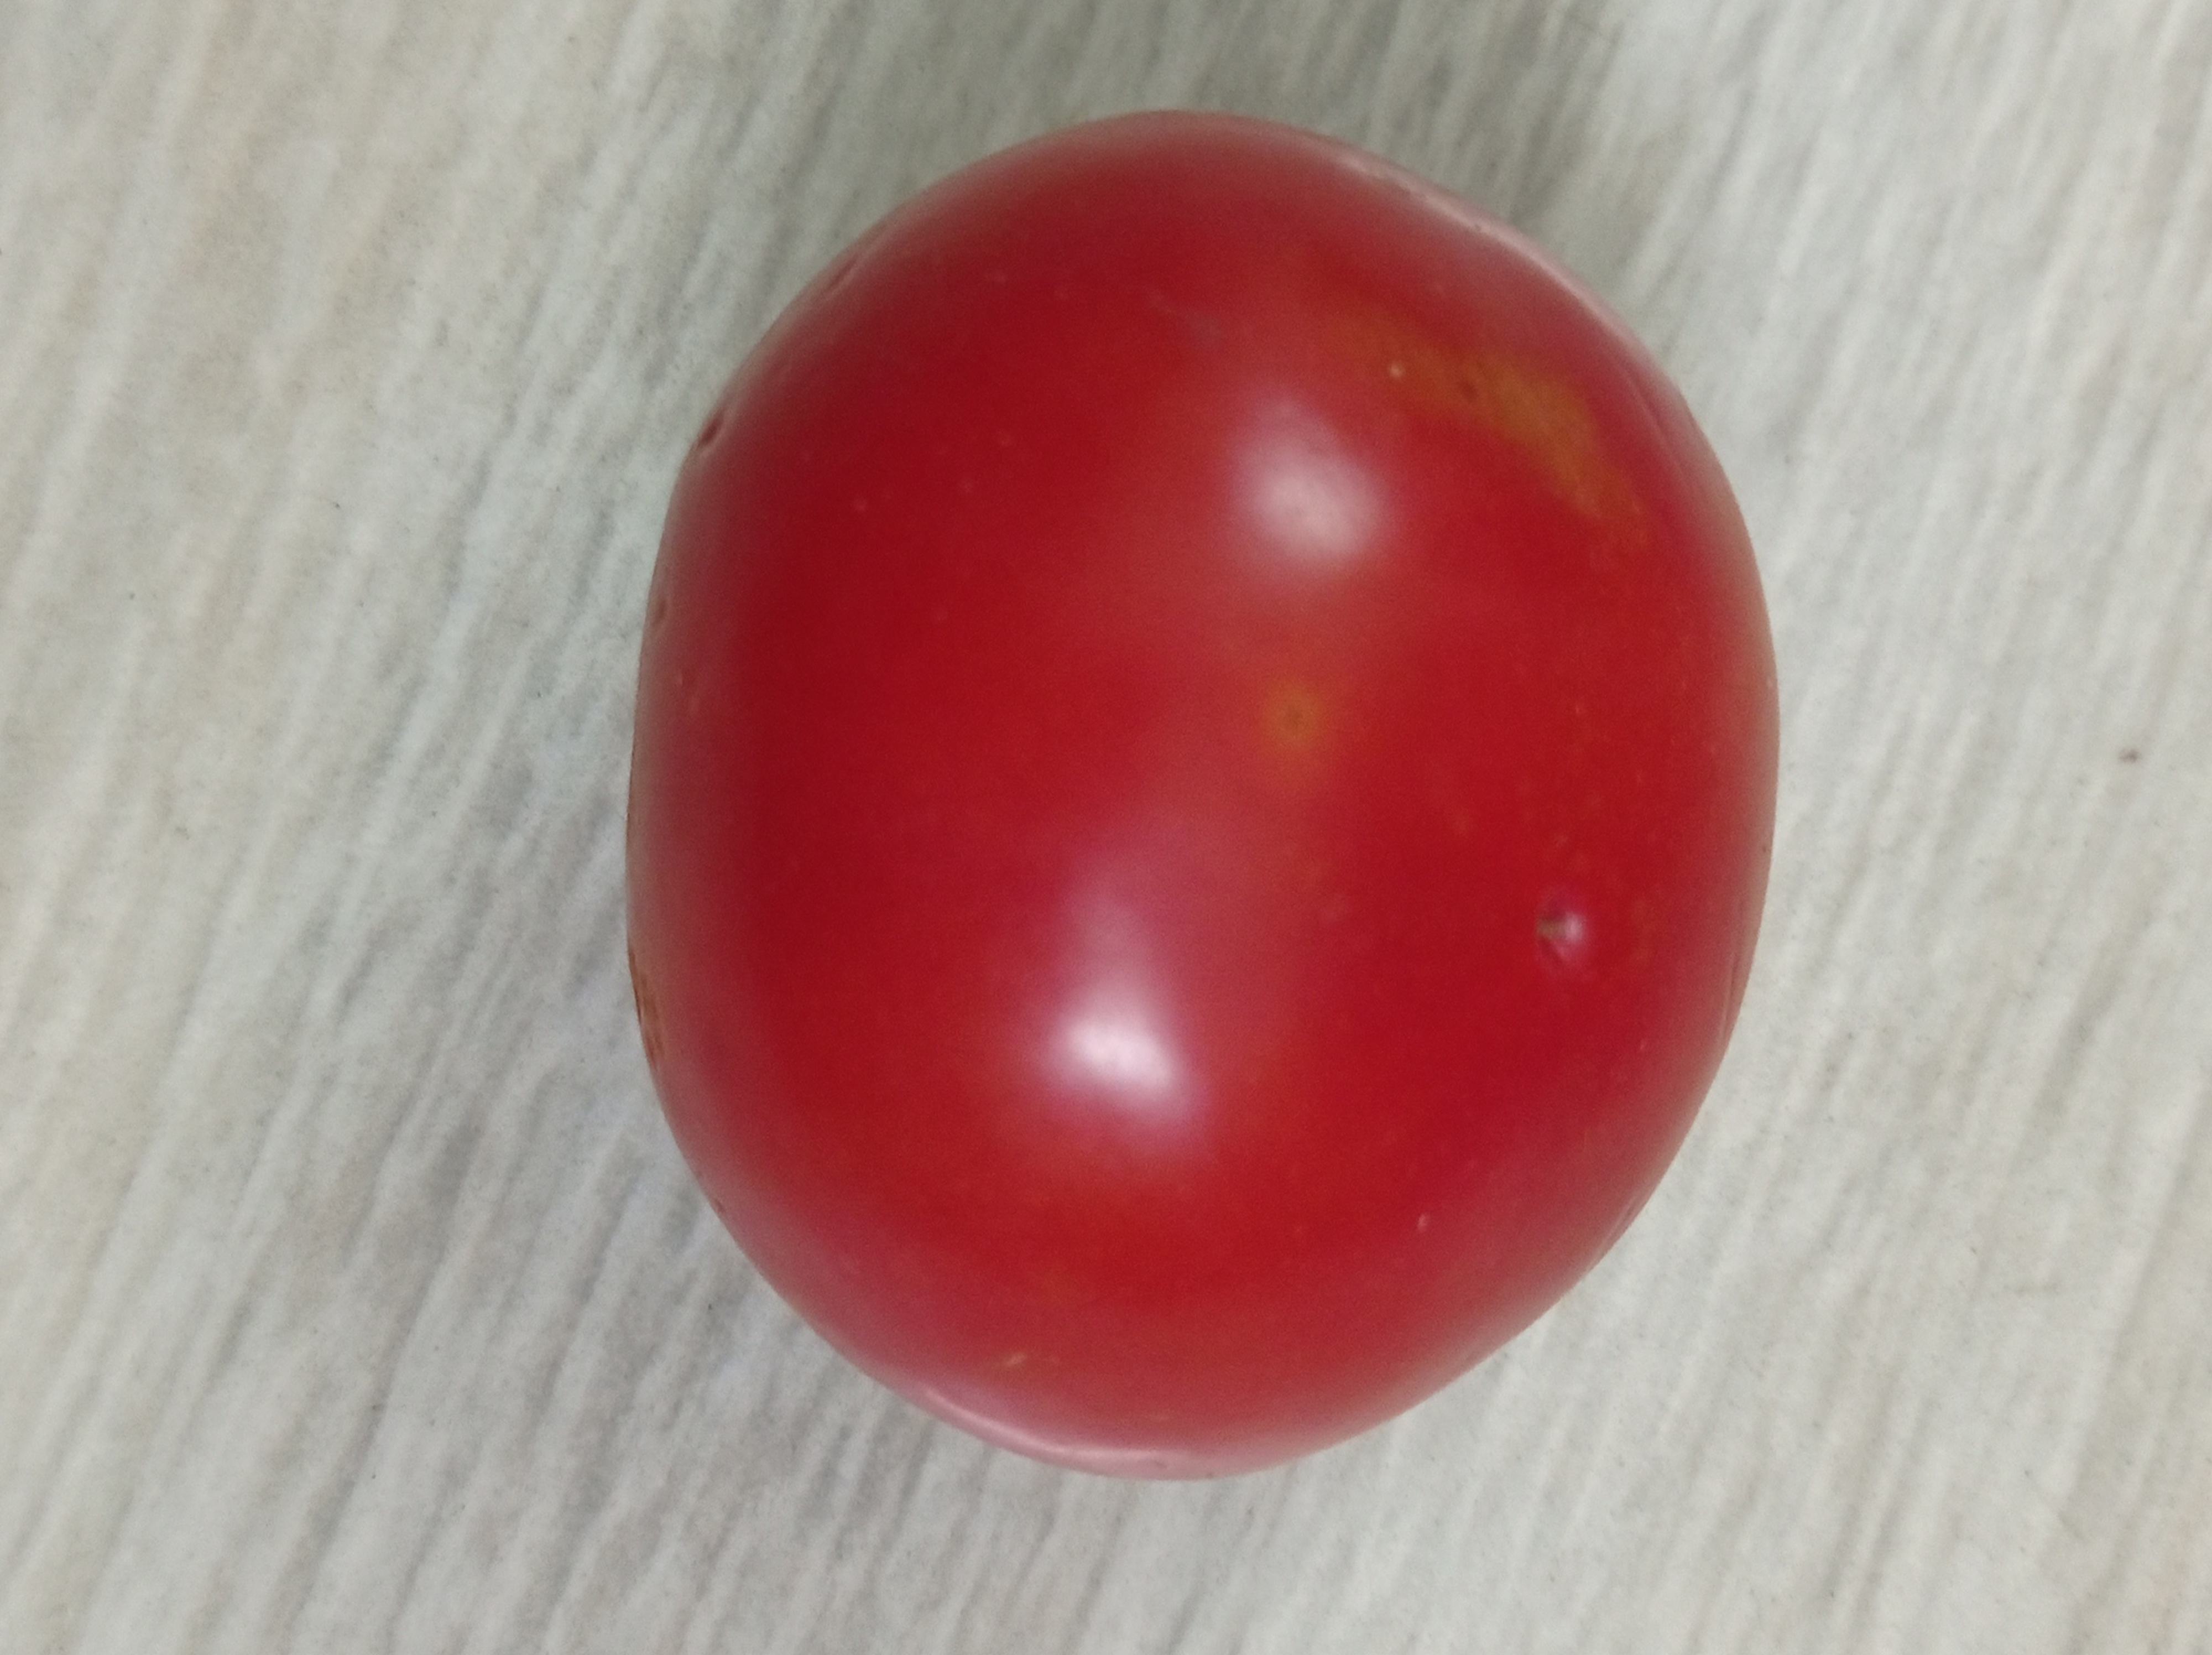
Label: Fresh